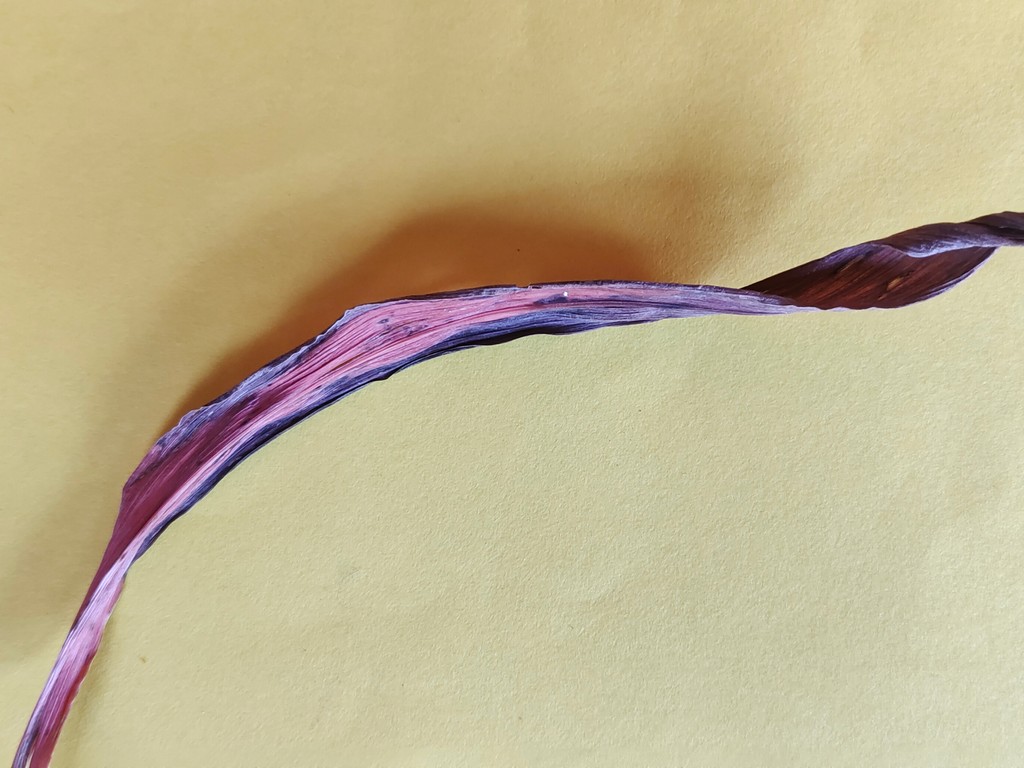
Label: Dried